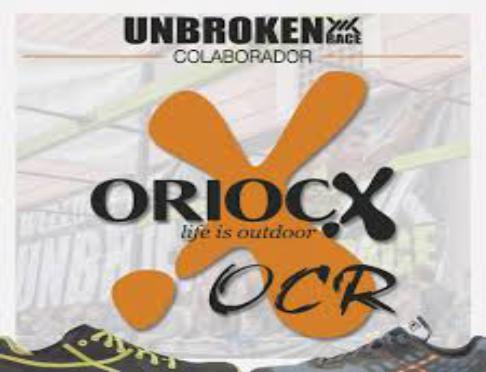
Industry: Clothes